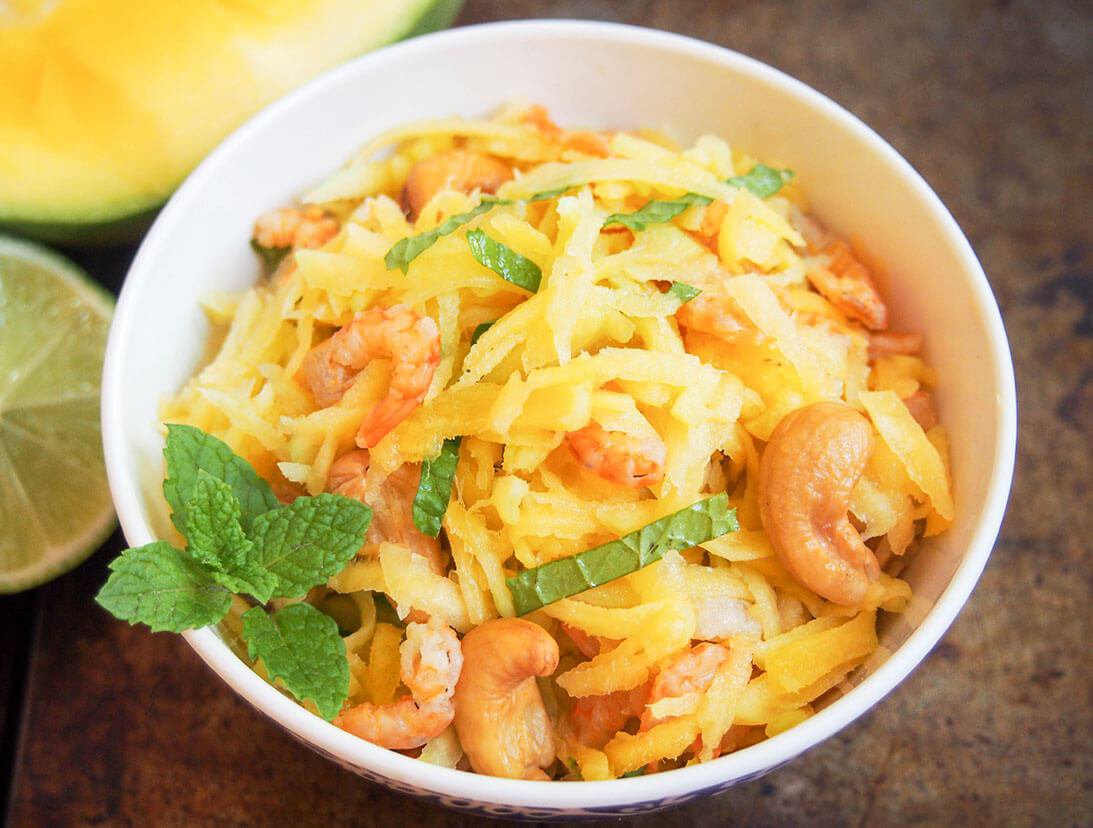
Label: Mango